Mary Hale Woolsey

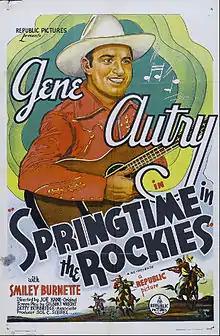
"Springtime in the Rockies" (1937) film poster

The song gained popularity in the Provo area and at Brigham Young University. Earl J. Glade, manager of the KSL radio station in Salt Lake City, Utah, named "When It's Springtime in the Rockies" the national song of Utah and the West. A popular radio duo of the time, Bob and Monte, was requested to sing the song and later record it. After the recording was sent to publishers thirteen times, it was finally released. Later Milt Taggart, who was the head of a music store in Salt Lake, had the copy of the song. He made a contract with Woolsey and Sauer that he would split the profits with them if there were any. They sold the song to Charlie Daniels. Milt Taggart was named the co-author. The song was heard worldwide and became a bestseller in England.